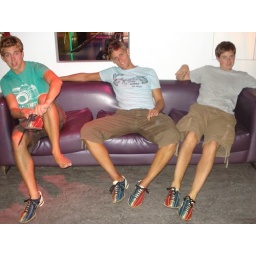
The boys in their sexy bowling shoes